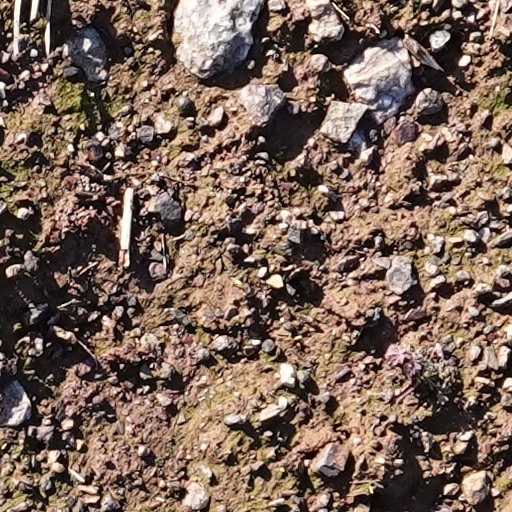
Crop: wheat